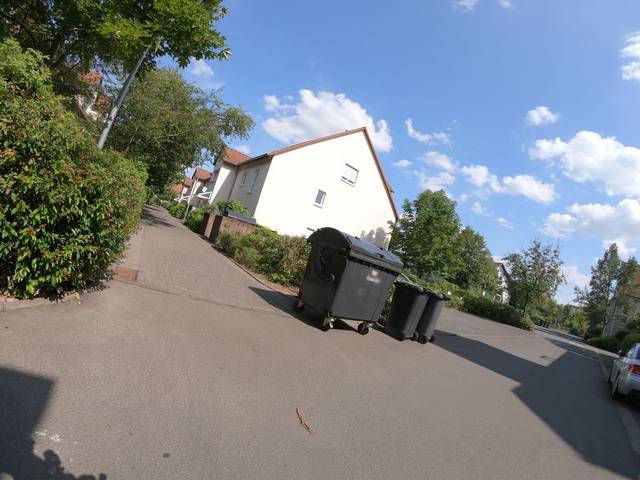
Region: Germany
Coordinates: 50.593, 8.664